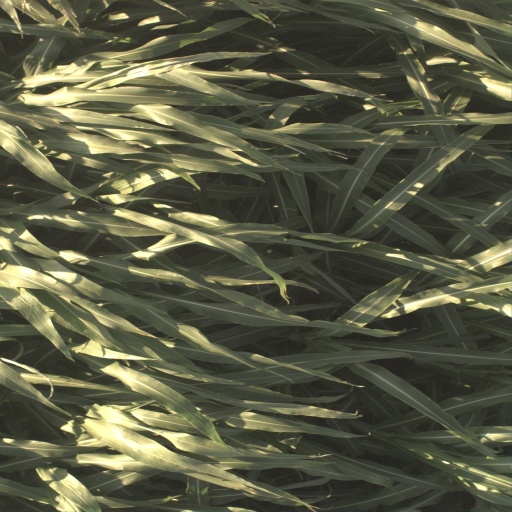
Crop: sorghum